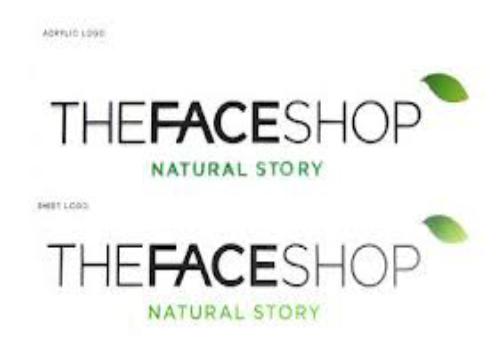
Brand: faceshop
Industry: Necessities